Guillaume-Gabriel Nivers

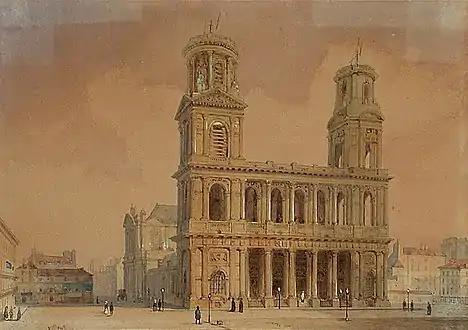
Church of Saint Sulpice in Paris, where Nivers worked from the 1650s until his death. This west façade, however, was built only in 1732, after the composer's death. Watercolor by François-Étienne Villeret, first half of the 19th century.

Nivers was born into a prosperous Parisian family: his father was a fermier générale (tax collector) for the bishop. Nothing is known of his early years or his musical training except that he may have received a degree from the University of Paris. In the early 1650s Nivers became organist of Saint-Sulpice, a post he would retain until 1702. In 1668 the composer married; he had one son.